STOL

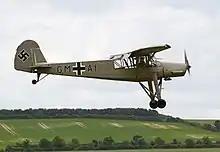
Fieseler Storch with German Luftwaffe markings

Of equal importance to runway length is the ability to clear obstacles, such as hills, beyond the runway. For takeoff, large power/weight ratios and low drag increase the rate of climb – required to clear obstacles. For landing, high drag allows the plane to descend steeply without building speed, which would require a longer ground run. Drag is increased by use of flaps on the wings and by forward slip (causing the plane to fly somewhat sideways to increase drag).